Brian Topp

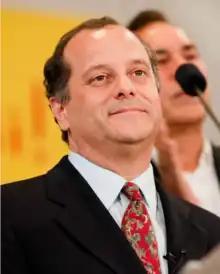
Topp in 2011

Brian Topp (born July 4, 1960) is a Canadian political strategist, union leader, and writer and was chief of staff to then Alberta Premier Rachel Notley. He was the runner-up for the federal leadership of the New Democratic Party (NDP) during its 2012 leadership vote, finishing behind Tom Mulcair.